Robert Wyatt

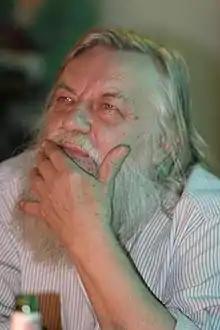
Wyatt in London, April 2006

Robert Wyatt (born Robert Wyatt-Ellidge, 28 January 1945) is an English retired musician. A founding member of the influential Canterbury scene bands Soft Machine and Matching Mole, he was initially a kit drummer and singer before becoming paraplegic following an accidental fall from a window in 1973, which led him to abandon band work, explore other instruments, and begin a 40-year solo career.